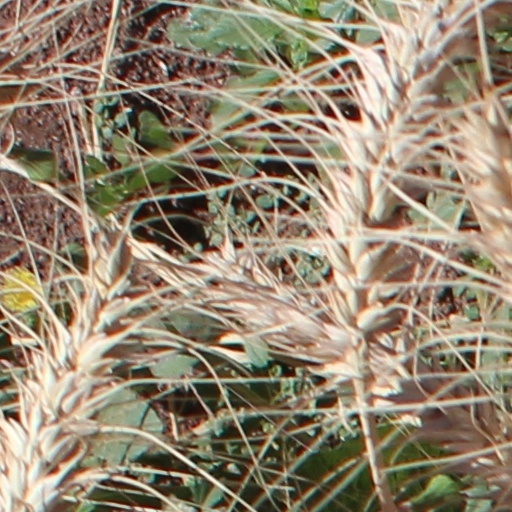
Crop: wheat